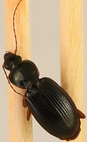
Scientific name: Synuchus impunctatus
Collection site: Harvard Forest & Quabbin Watershed NEON (HARV), plot HARV_005